James George Mackenzie

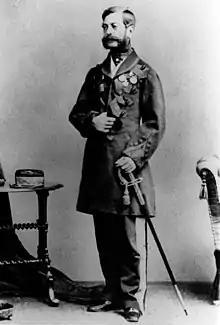

Rear-Admiral James George Mackenzie (1803? – 25 February 1879) was a Royal Navy officer. He served as Governor of the Falkland Islands from 1862 to 1866 and as Lieutenant Governor of Saint Christopher from 1867 to 1869.